Thomas King (New Zealand politician)

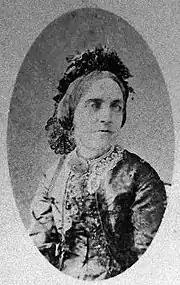
Mary Chilman, wife of Thomas King

King was born in London on 21 November 1821. He received his education at the City of London School and then at Oxford University.